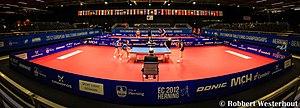
Les Championnats d'Europe de tennis de table 2012 se déroulent du 15 au 21 octobre à Herning, au Danemark.